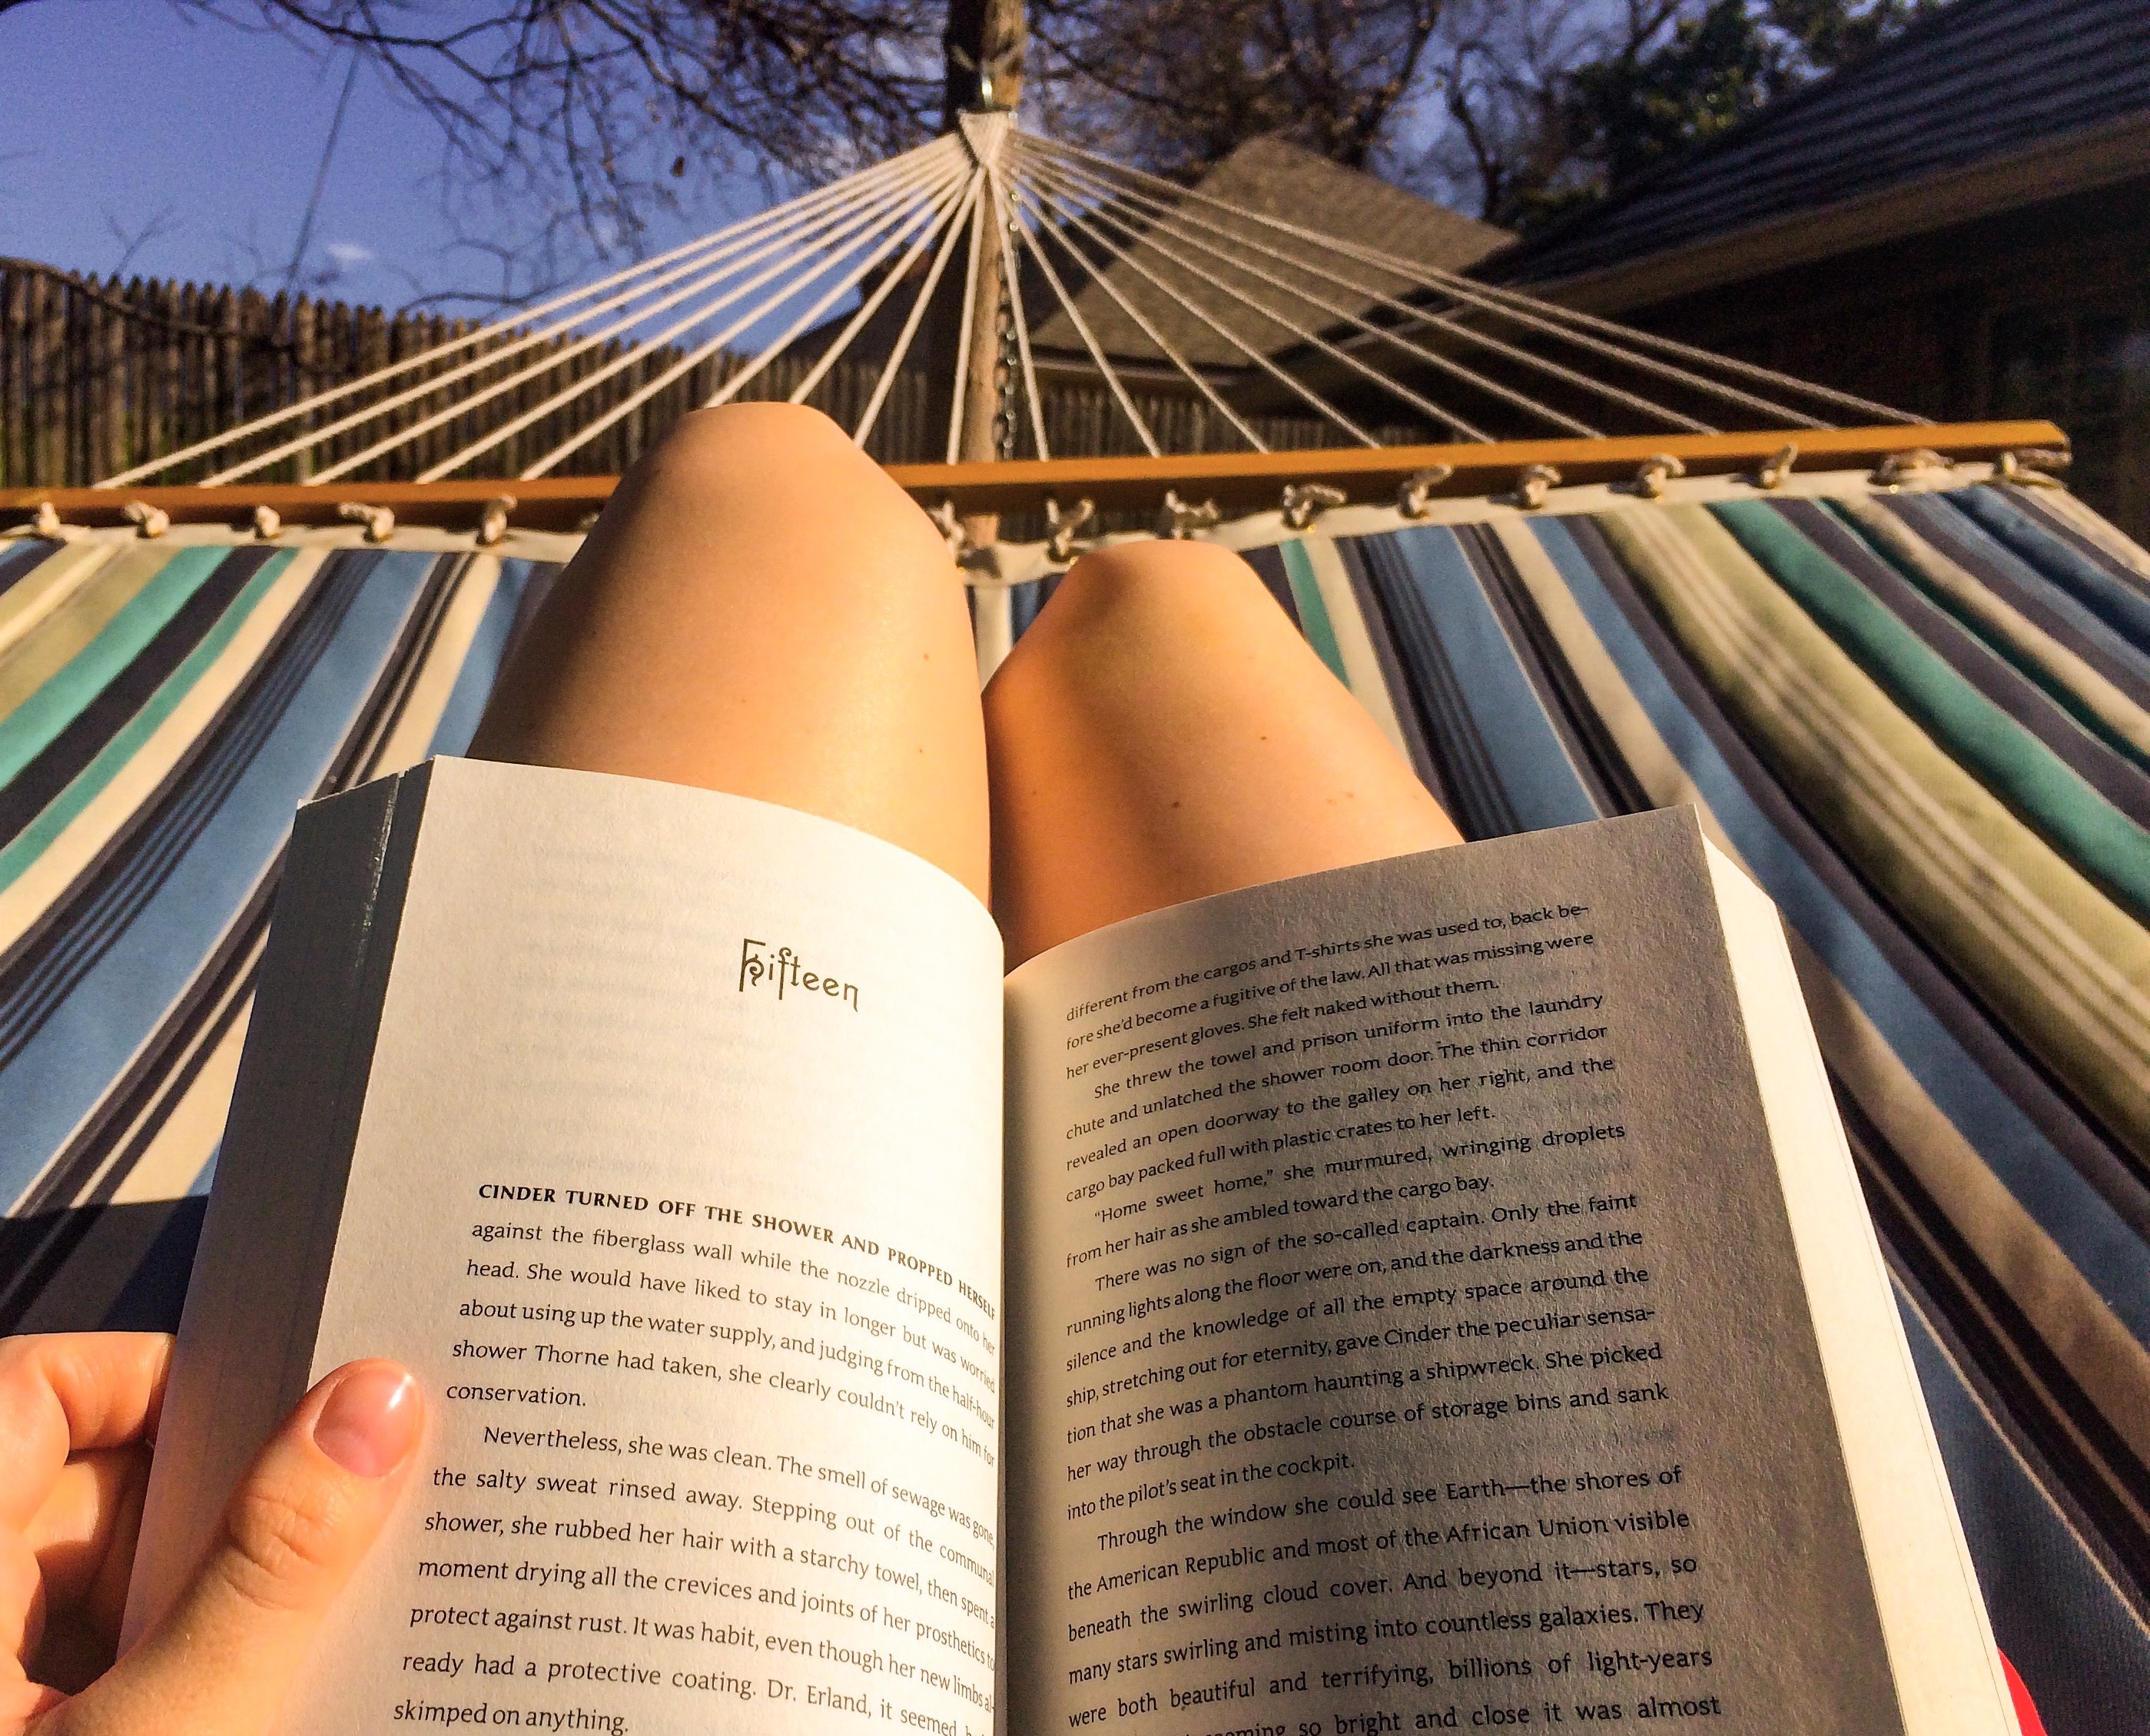
outdoor, book, novel, read, person, wood, woman, roof, reading, summer, female, young, relax, rest, lifestyle, leisure, hammock, relaxation, day, enjoyment, daylighting